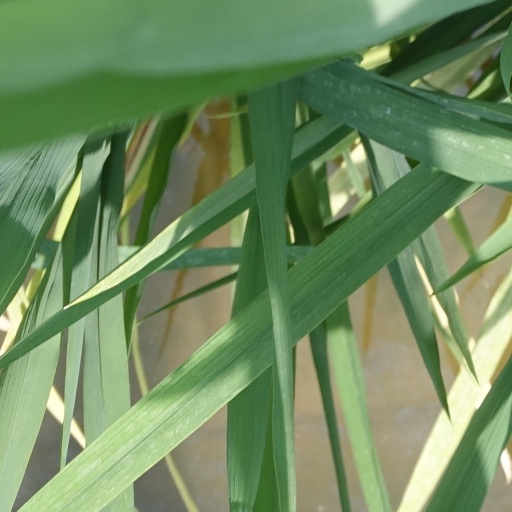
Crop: rice